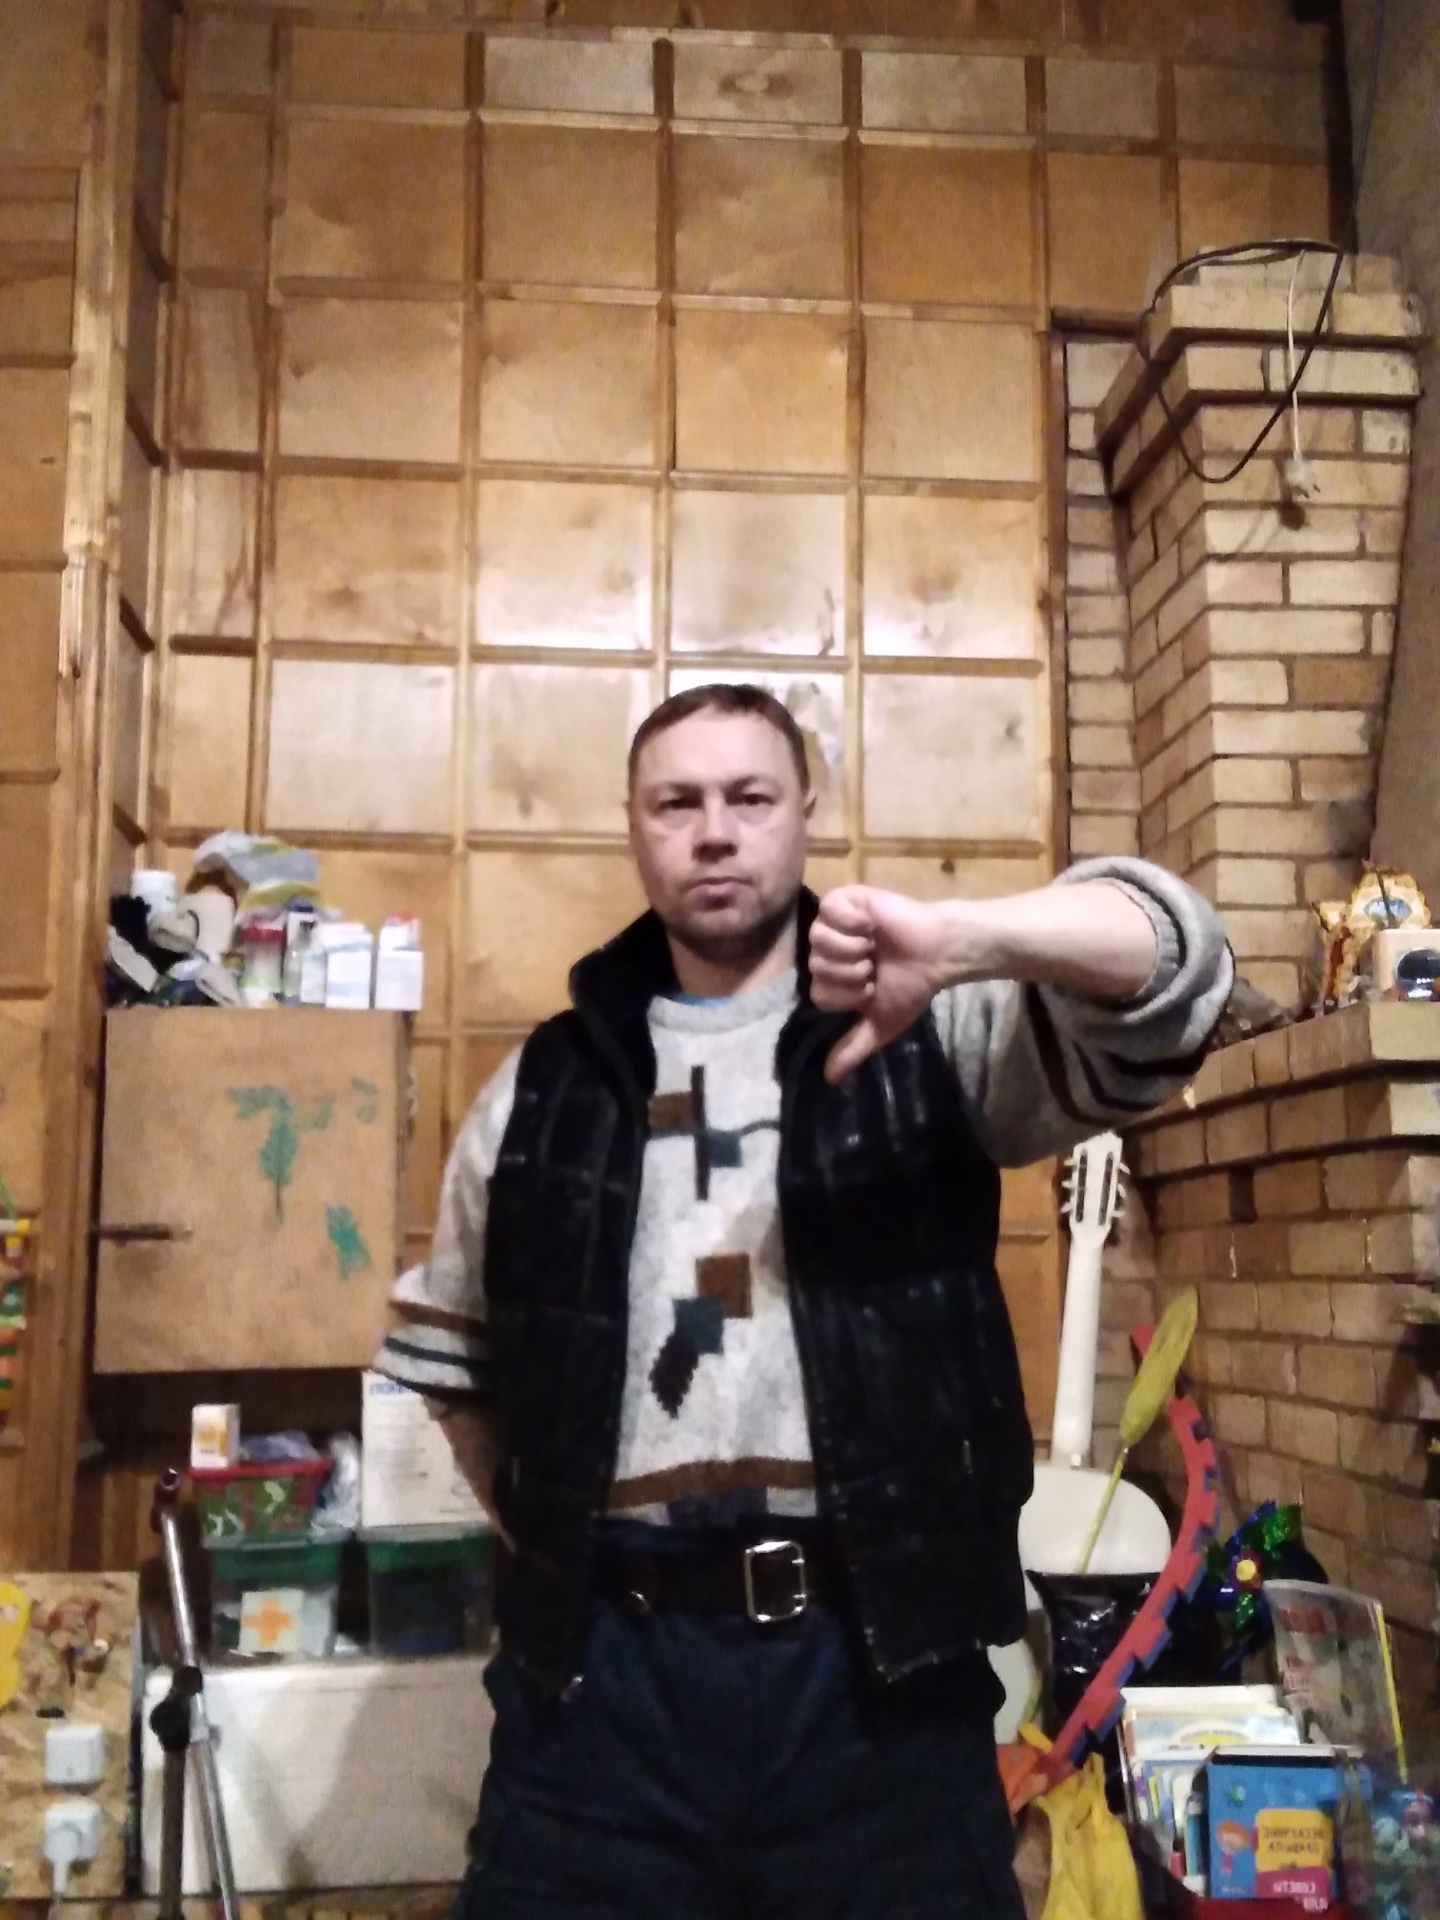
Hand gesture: dislike